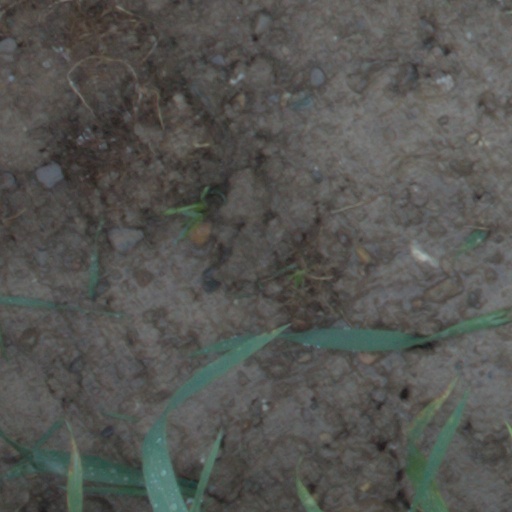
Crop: wheat